JM Productions

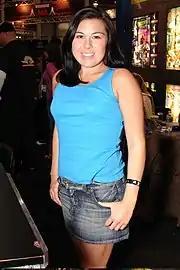
Former contract star Ashley Blue

In March 2004, Ashley Blue signed a three-year contract with JM, and she appeared in the "Girlvert" series. In 2005, the company bought her a Jaguar car after she extended her contract by a year. On February 14, 2007, she ended her contract, entering immediately into a one-year commitment with LA Direct Models. Hillary Scott appeared in "American Bukkake 29", "Swirlies 2", "Irritable Bowel Syndrome 2", and "Hillary Scott Cock Star". The 2004 production "Guttermouths 30" featured the first pornographic scene enacting the urban legend of the donkey punch, showing Gia Paloma being punched on the back of her head by Alex Sanders.